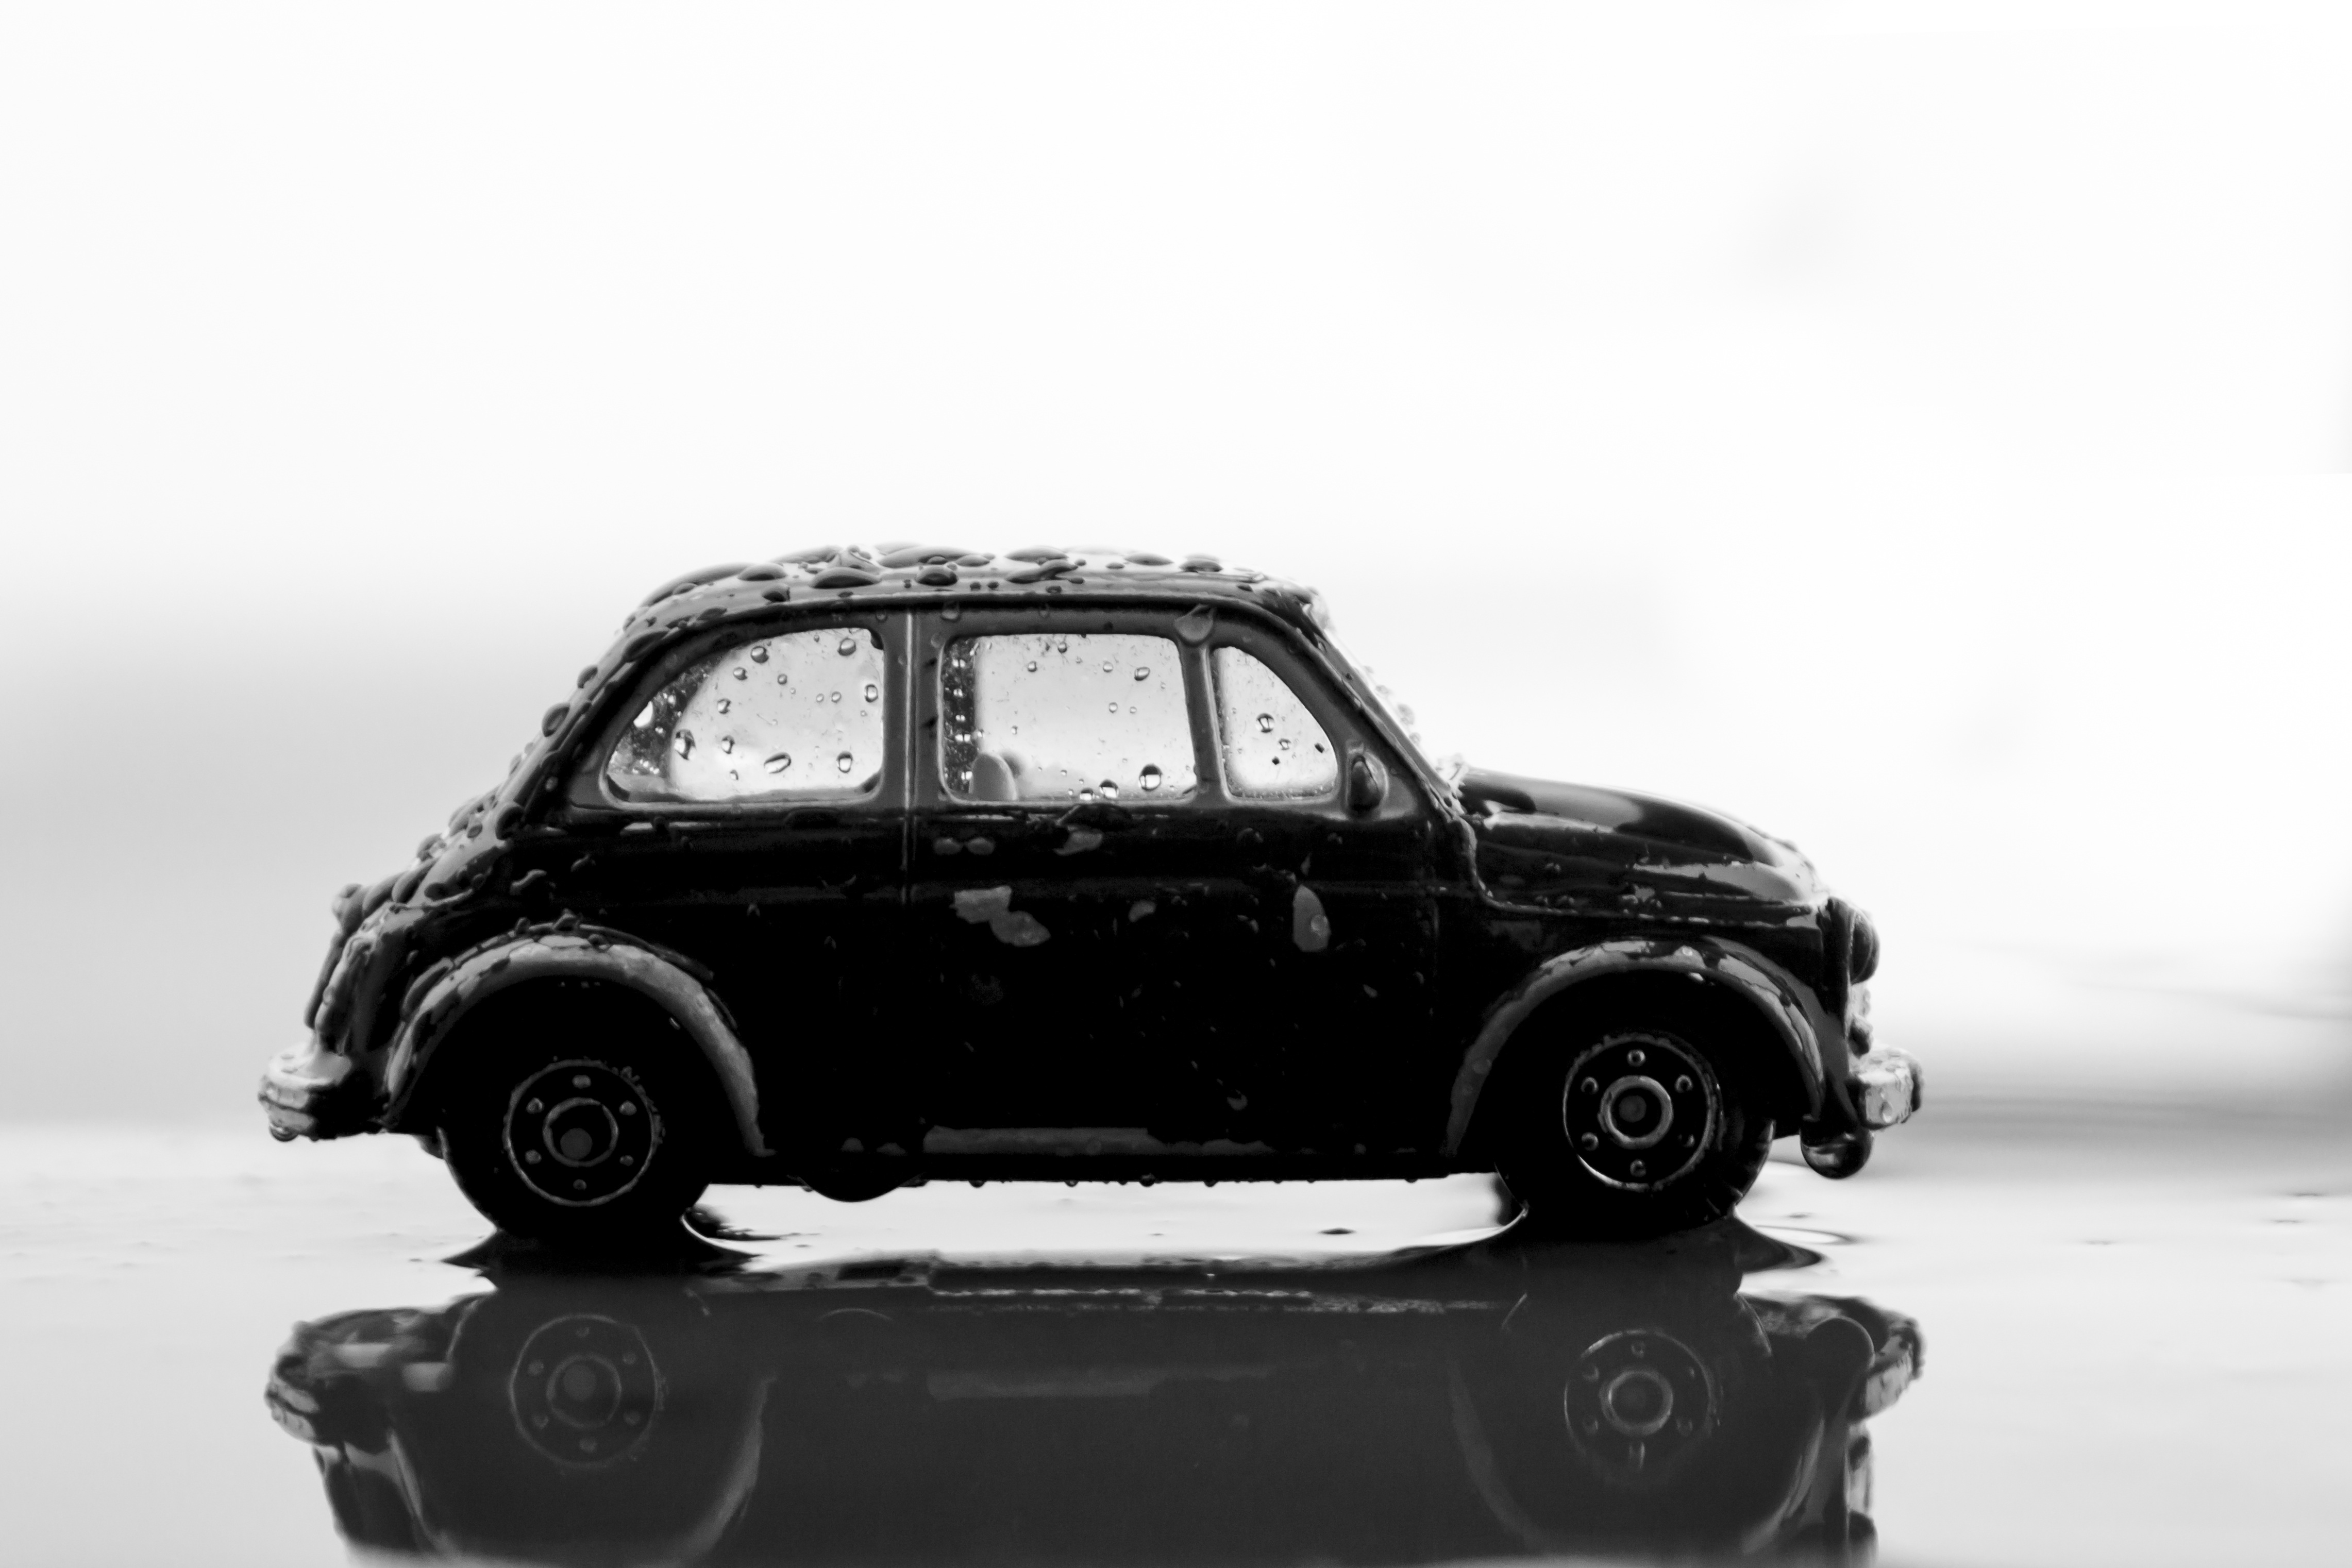
water, car, vehicle, closeup, miniature, mini cooper, fiat 500, drops, mini, city car, off road vehicle, land vehicle, automobile make, compact car, automotive design, subcompact car, compact sport utility vehicle